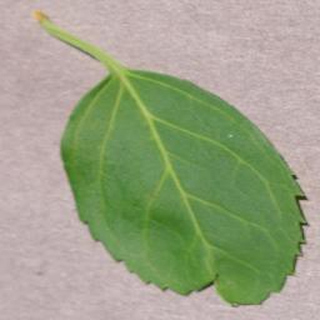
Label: healthy_cherry